Caroline Blanco (pastor)

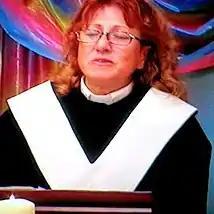

Caroline Blanco was a French pastor, born in Spain and died in Eaubonne. She succeeded Joseph Doucé at the Center of Christ the Liberator, where she is known for being one of the first pastors in France to bless gay and lesbian couples.